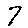
Label: 7